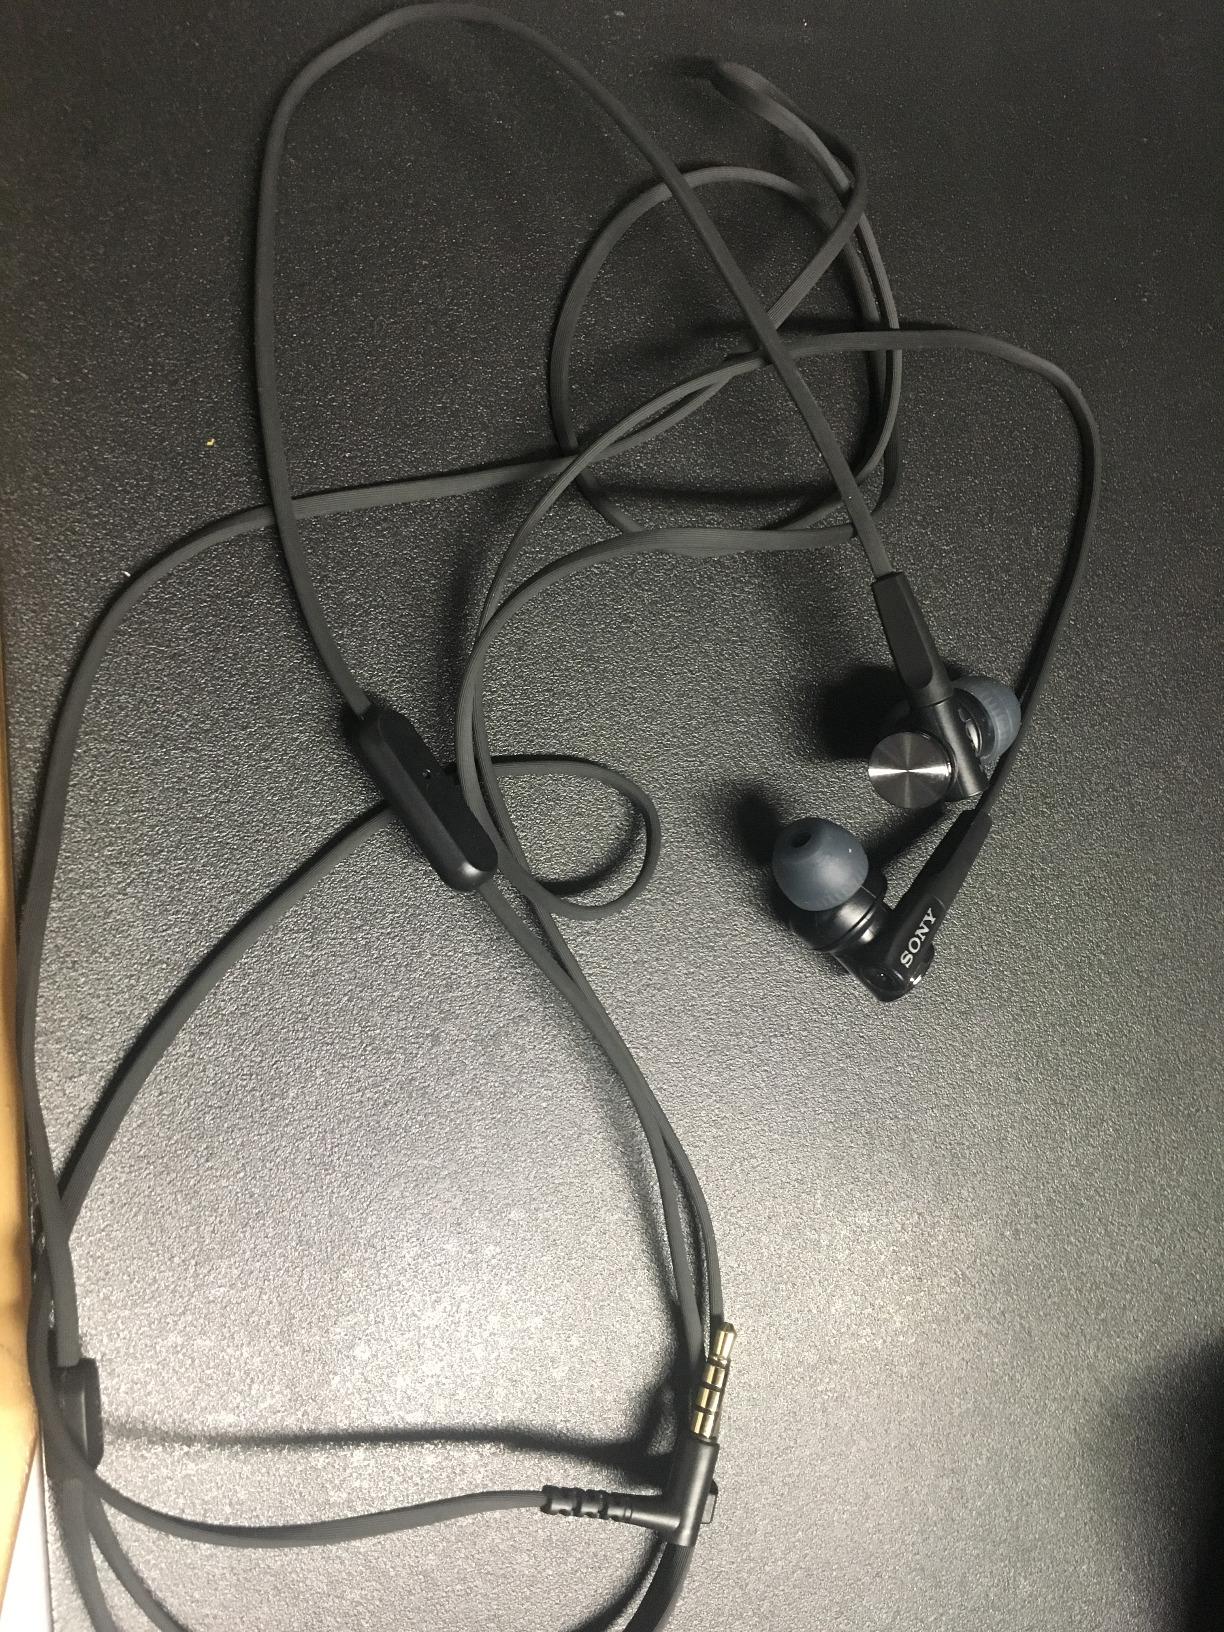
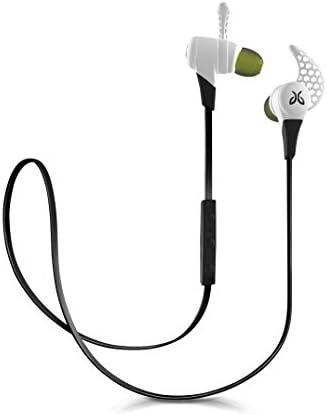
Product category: headphones
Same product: no